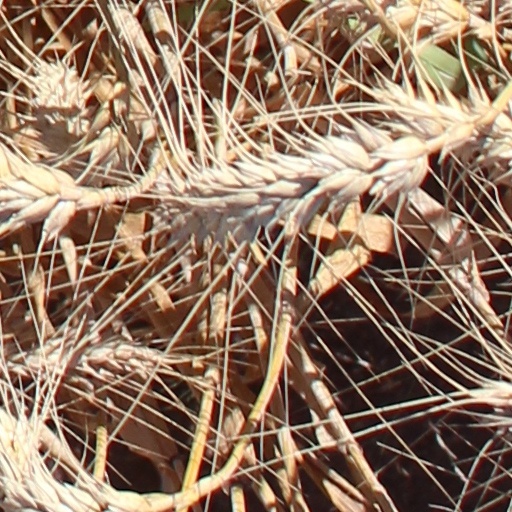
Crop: wheat